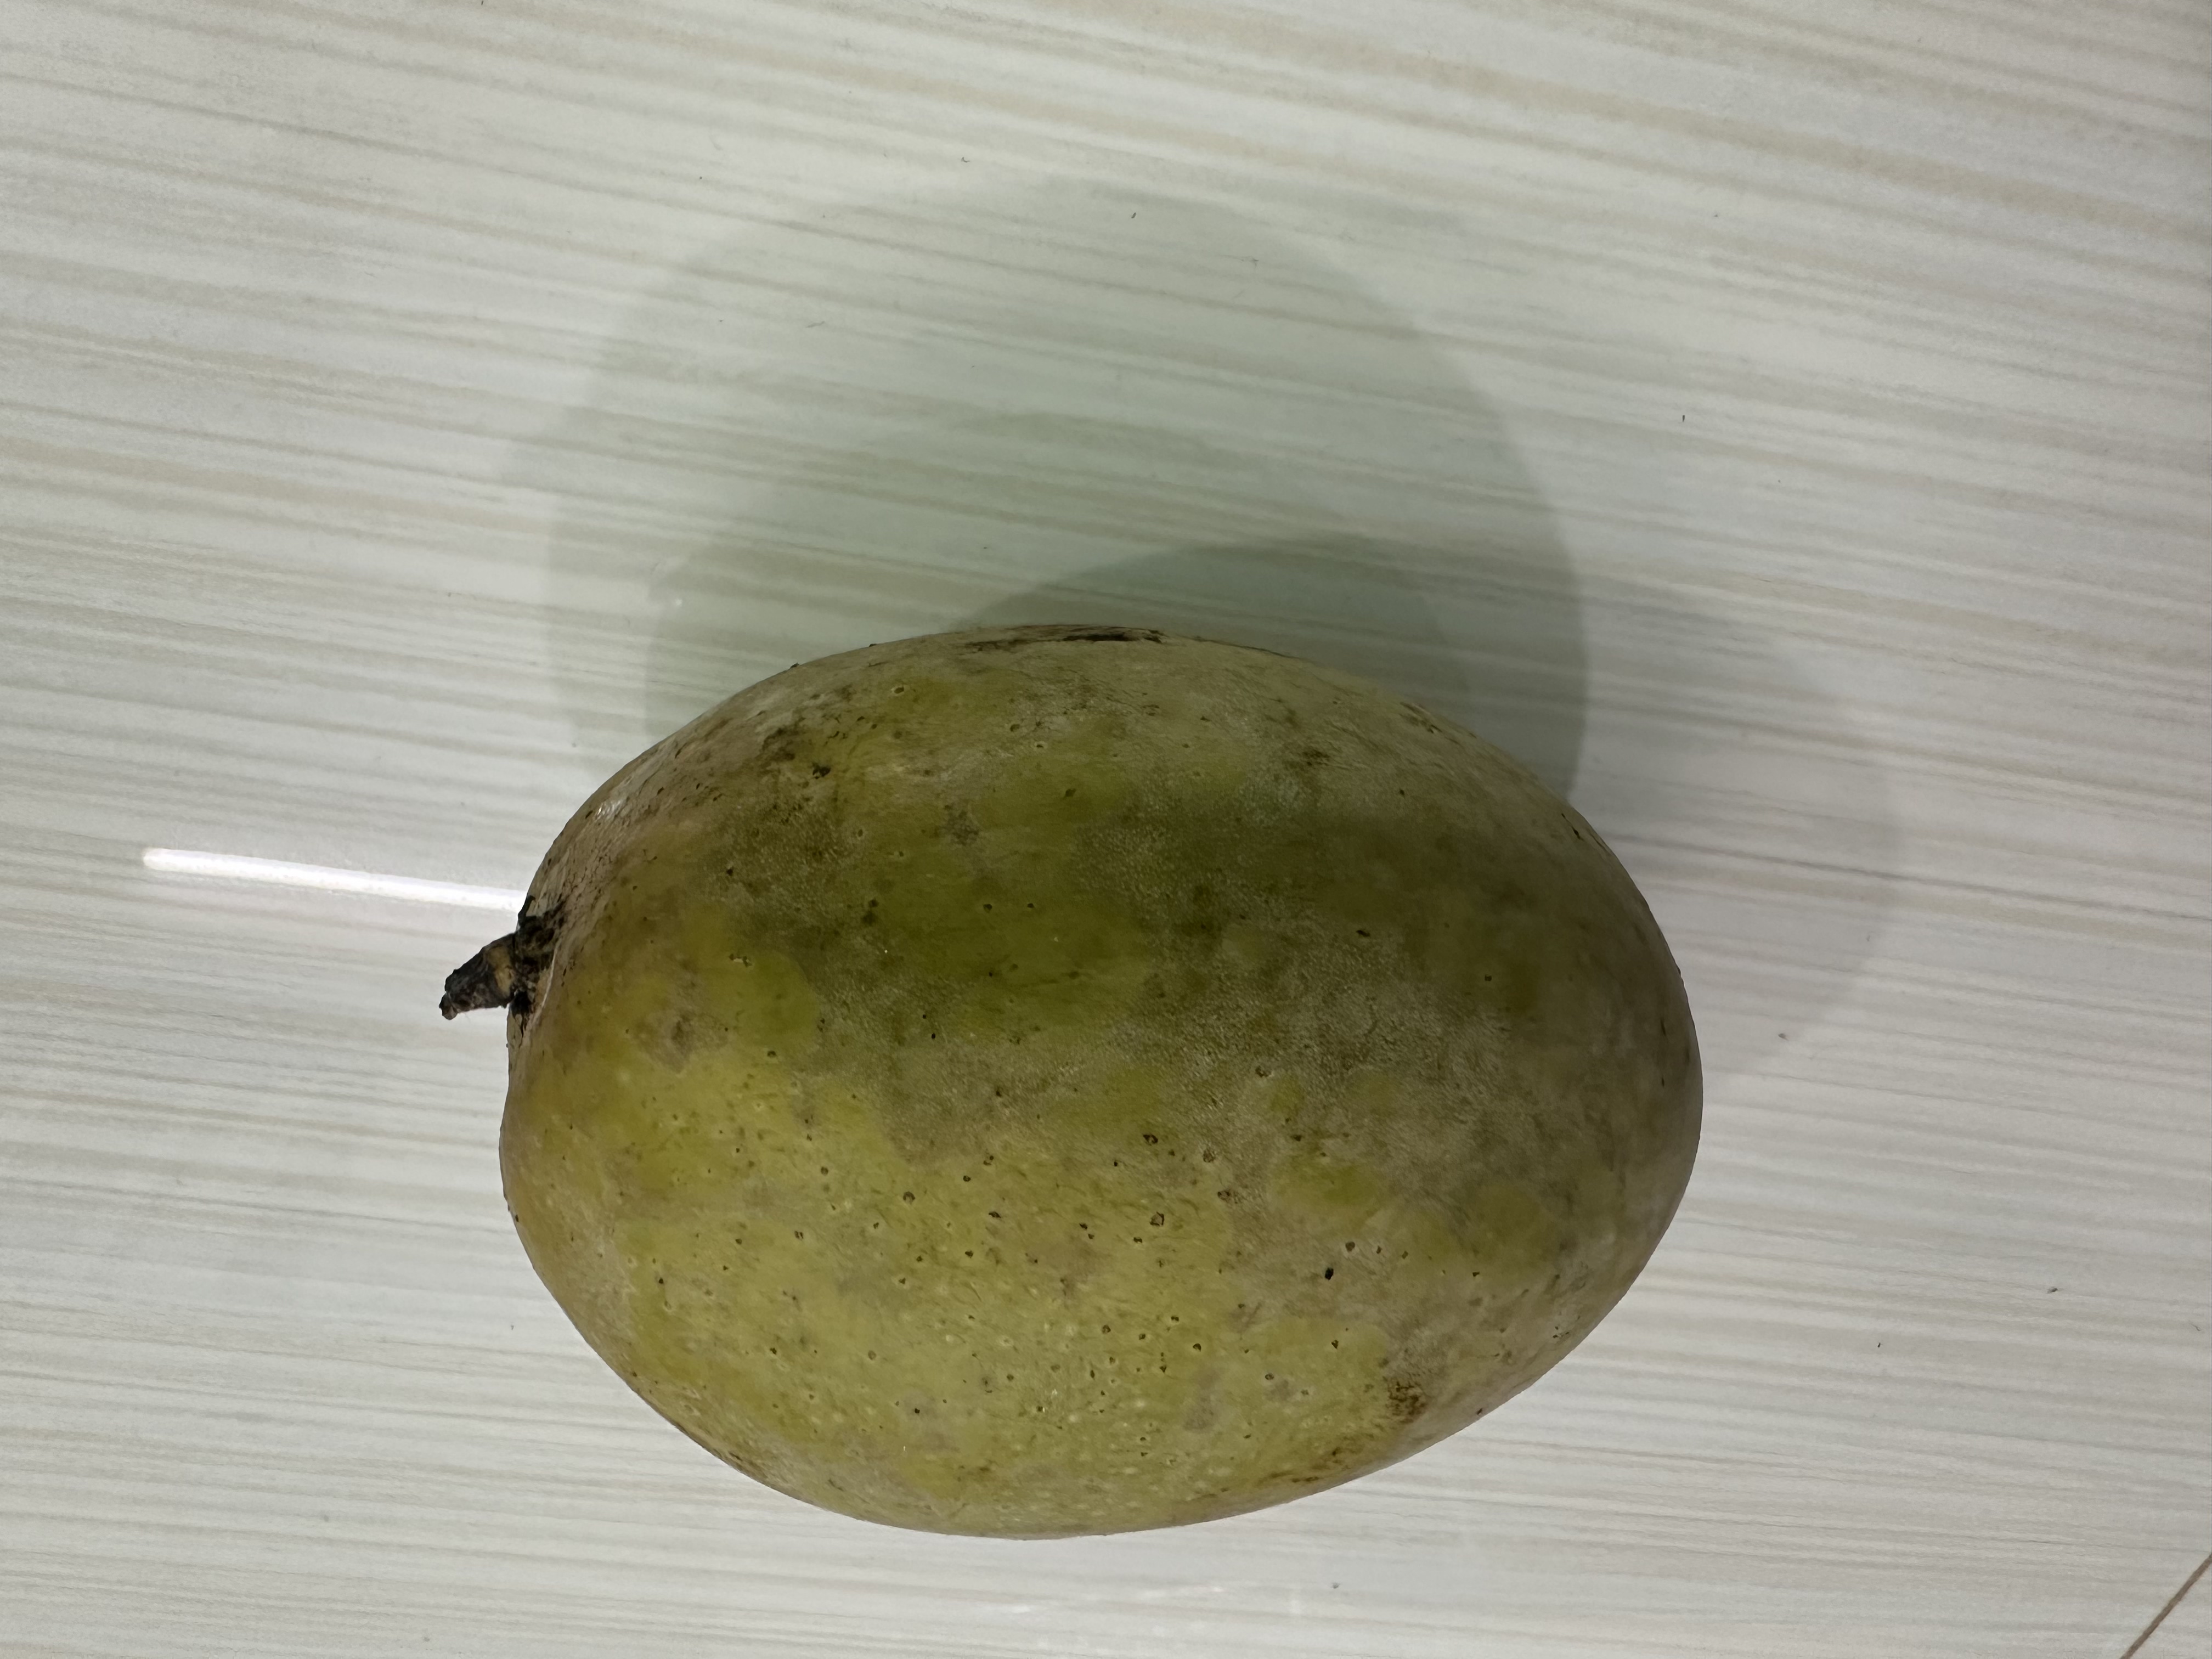
Mango variety: Bari-7